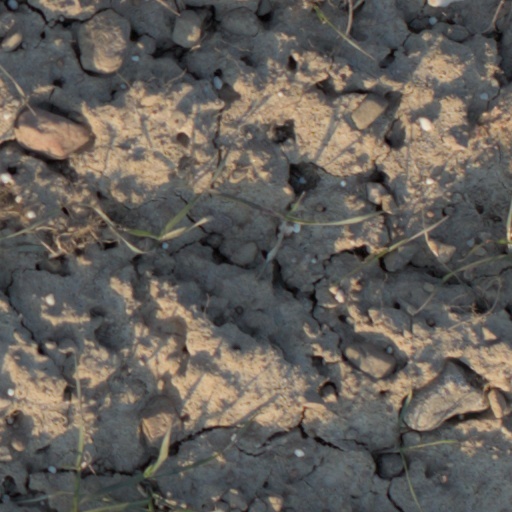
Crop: wheat